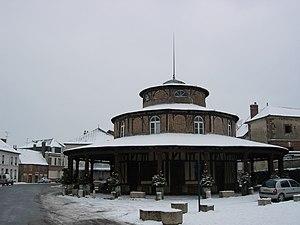
Halle d'Ervy-le-Châtel sous la neige
La halle d'Ervy-le-Châtel est une halle située à Ervy-le-Châtel, dans le département de l'Aube, en France.
Ervy-le-Châtel est une commune française, située dans le département de l'Aube en région Grand Est. Elle est depuis l'année 2003 en Pays d'Armance.
Cet article recense les monuments historiques de l'Aube, en France.